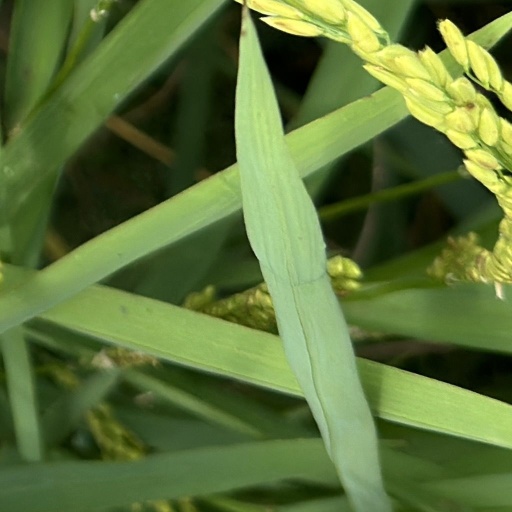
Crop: rice